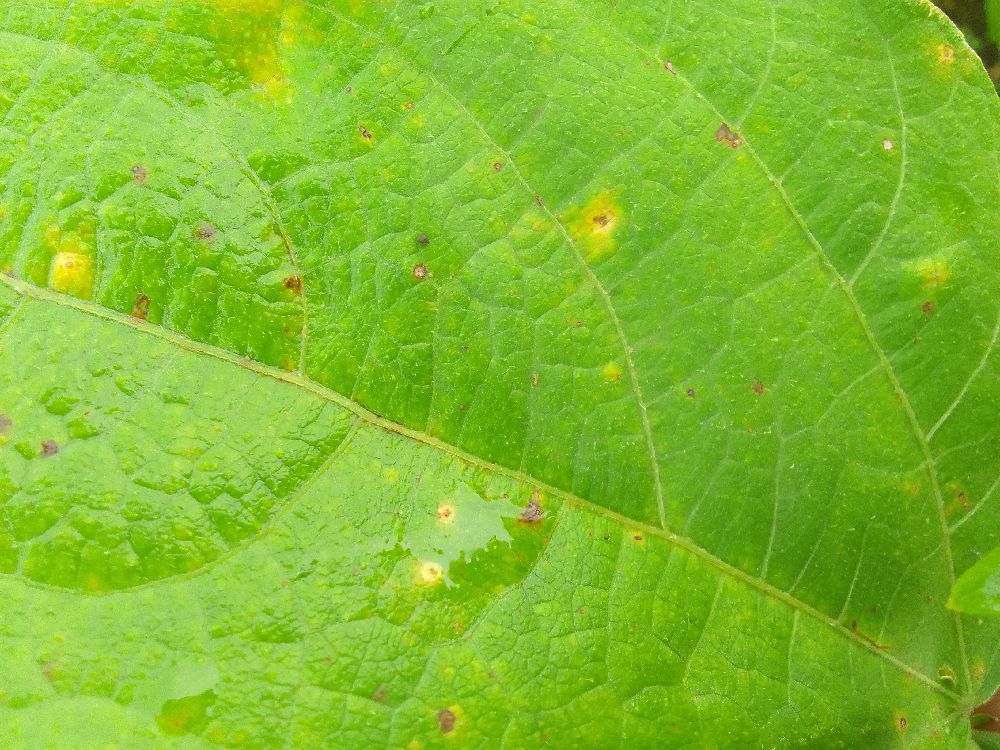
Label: rust